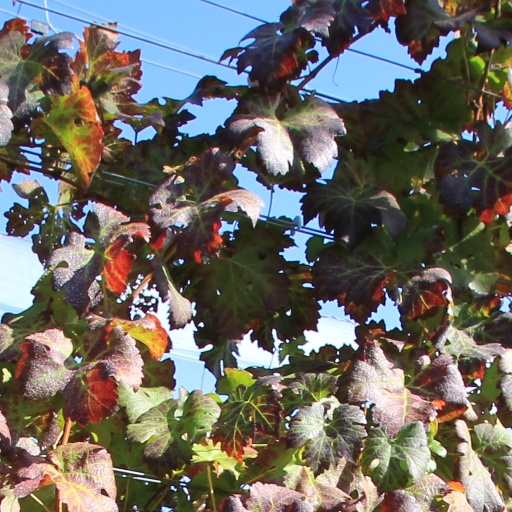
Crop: grape